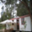
Label: house